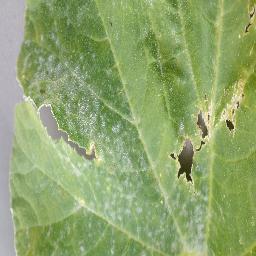
Label: Squash___Powdery_mildew